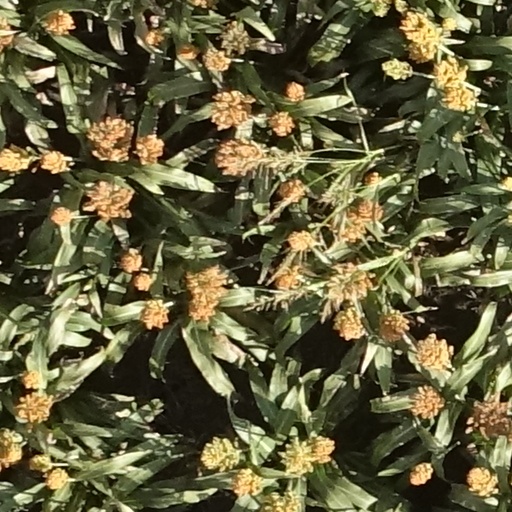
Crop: sorghum